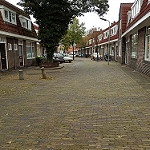
Label: street